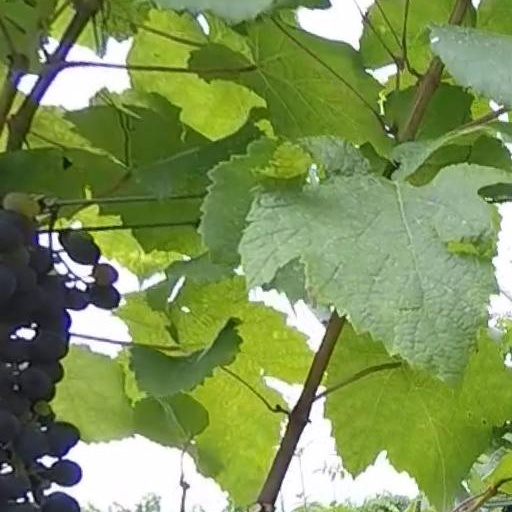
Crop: grape